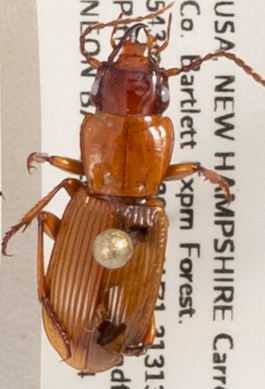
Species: Pterostichus rostratus
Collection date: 2019-09-04
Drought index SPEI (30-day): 0.27
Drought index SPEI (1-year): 0.966
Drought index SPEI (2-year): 0.732